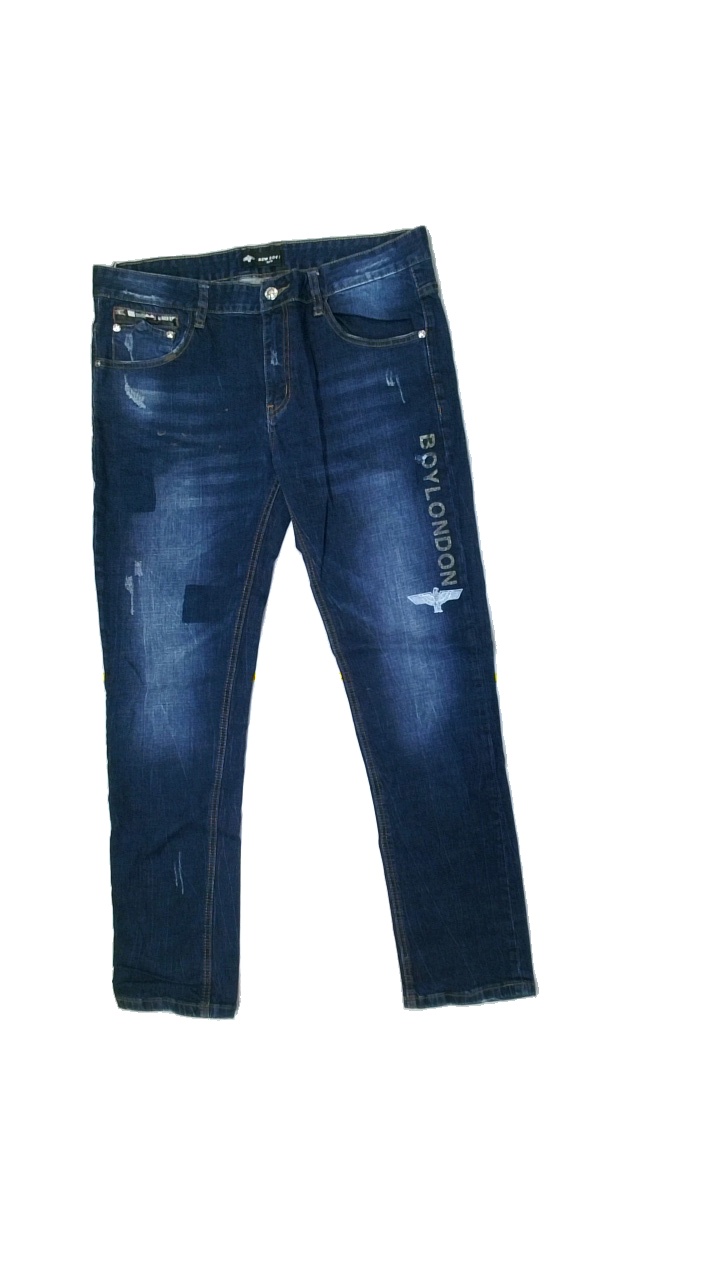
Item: Jeans (Men)
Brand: New Boyi
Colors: Blue
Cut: Regular
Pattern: Logo print
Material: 100%cotton
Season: Autumn
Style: Denim
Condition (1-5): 3
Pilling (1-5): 5
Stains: Major
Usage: Export
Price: <50